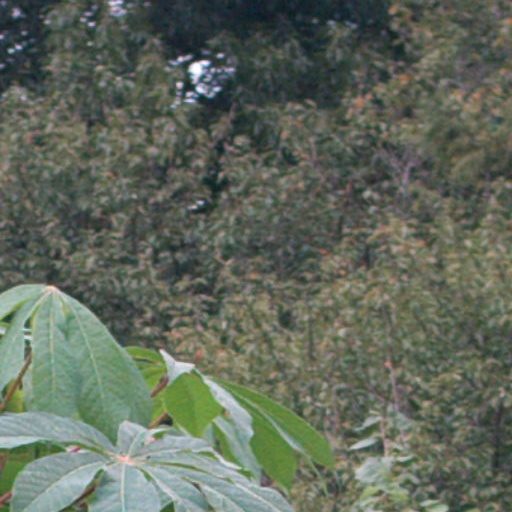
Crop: cassava